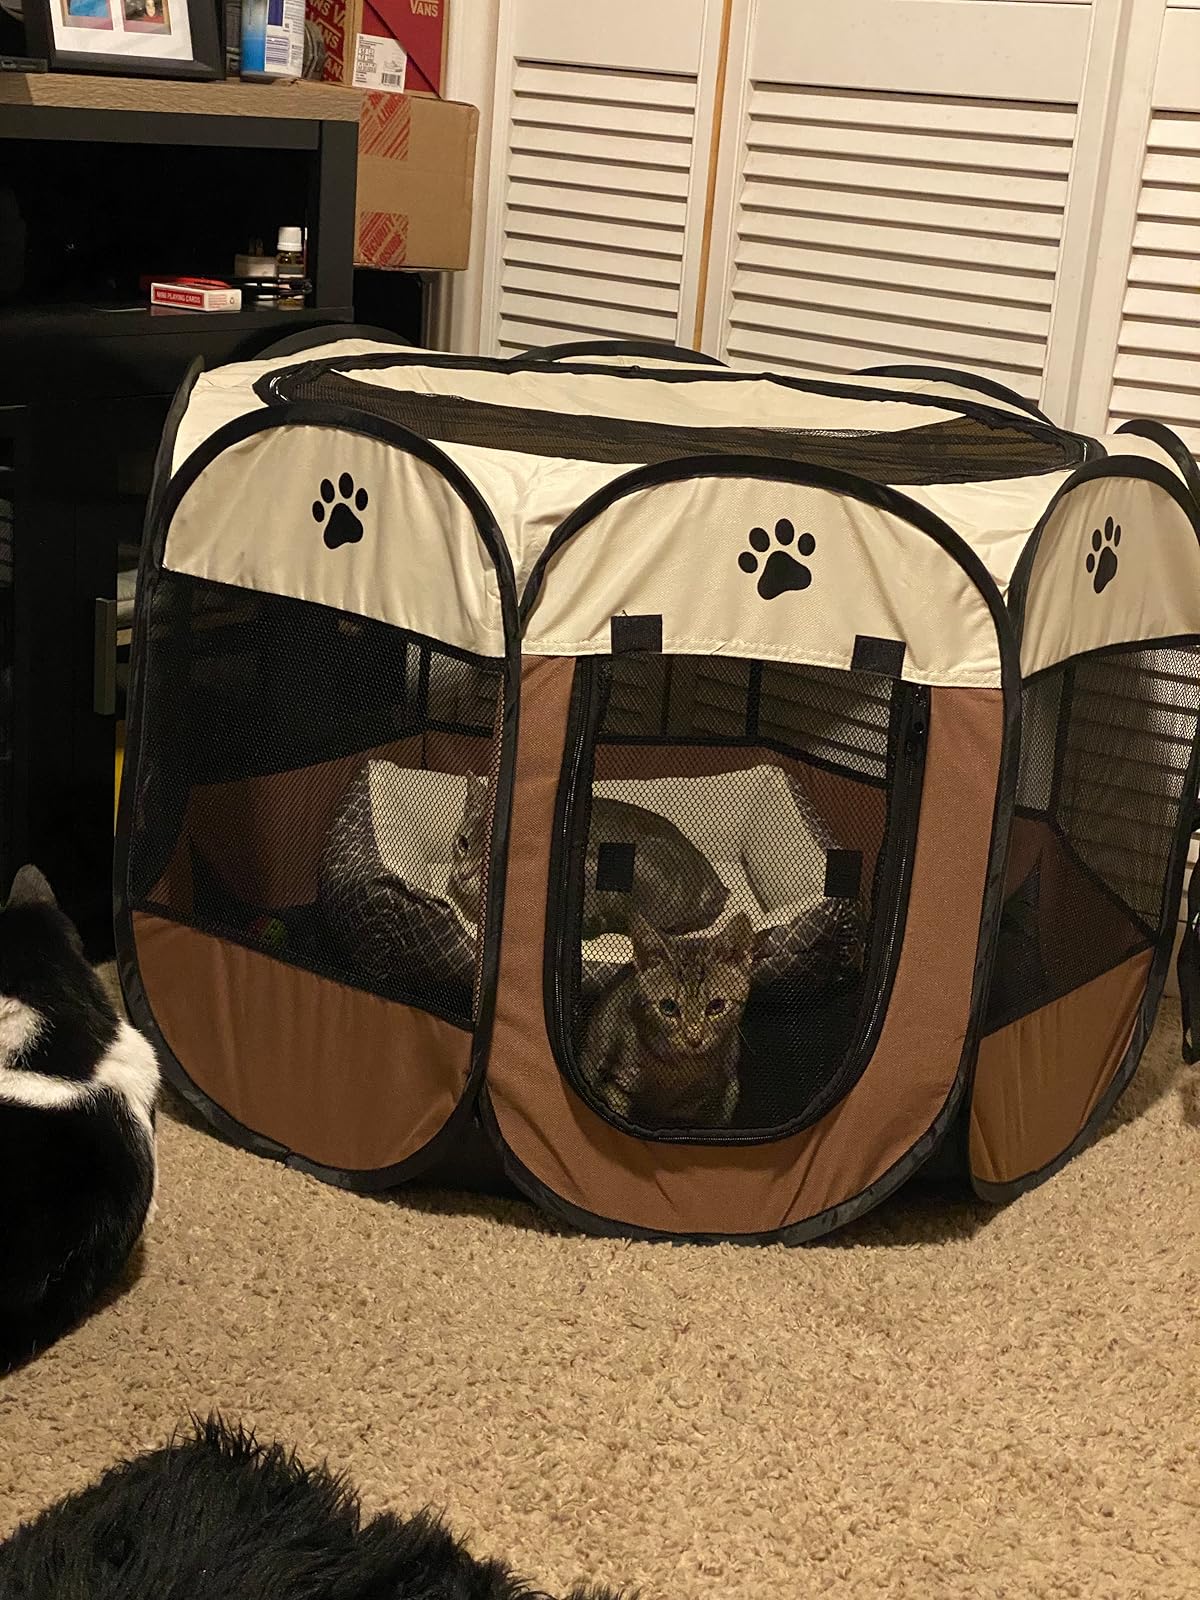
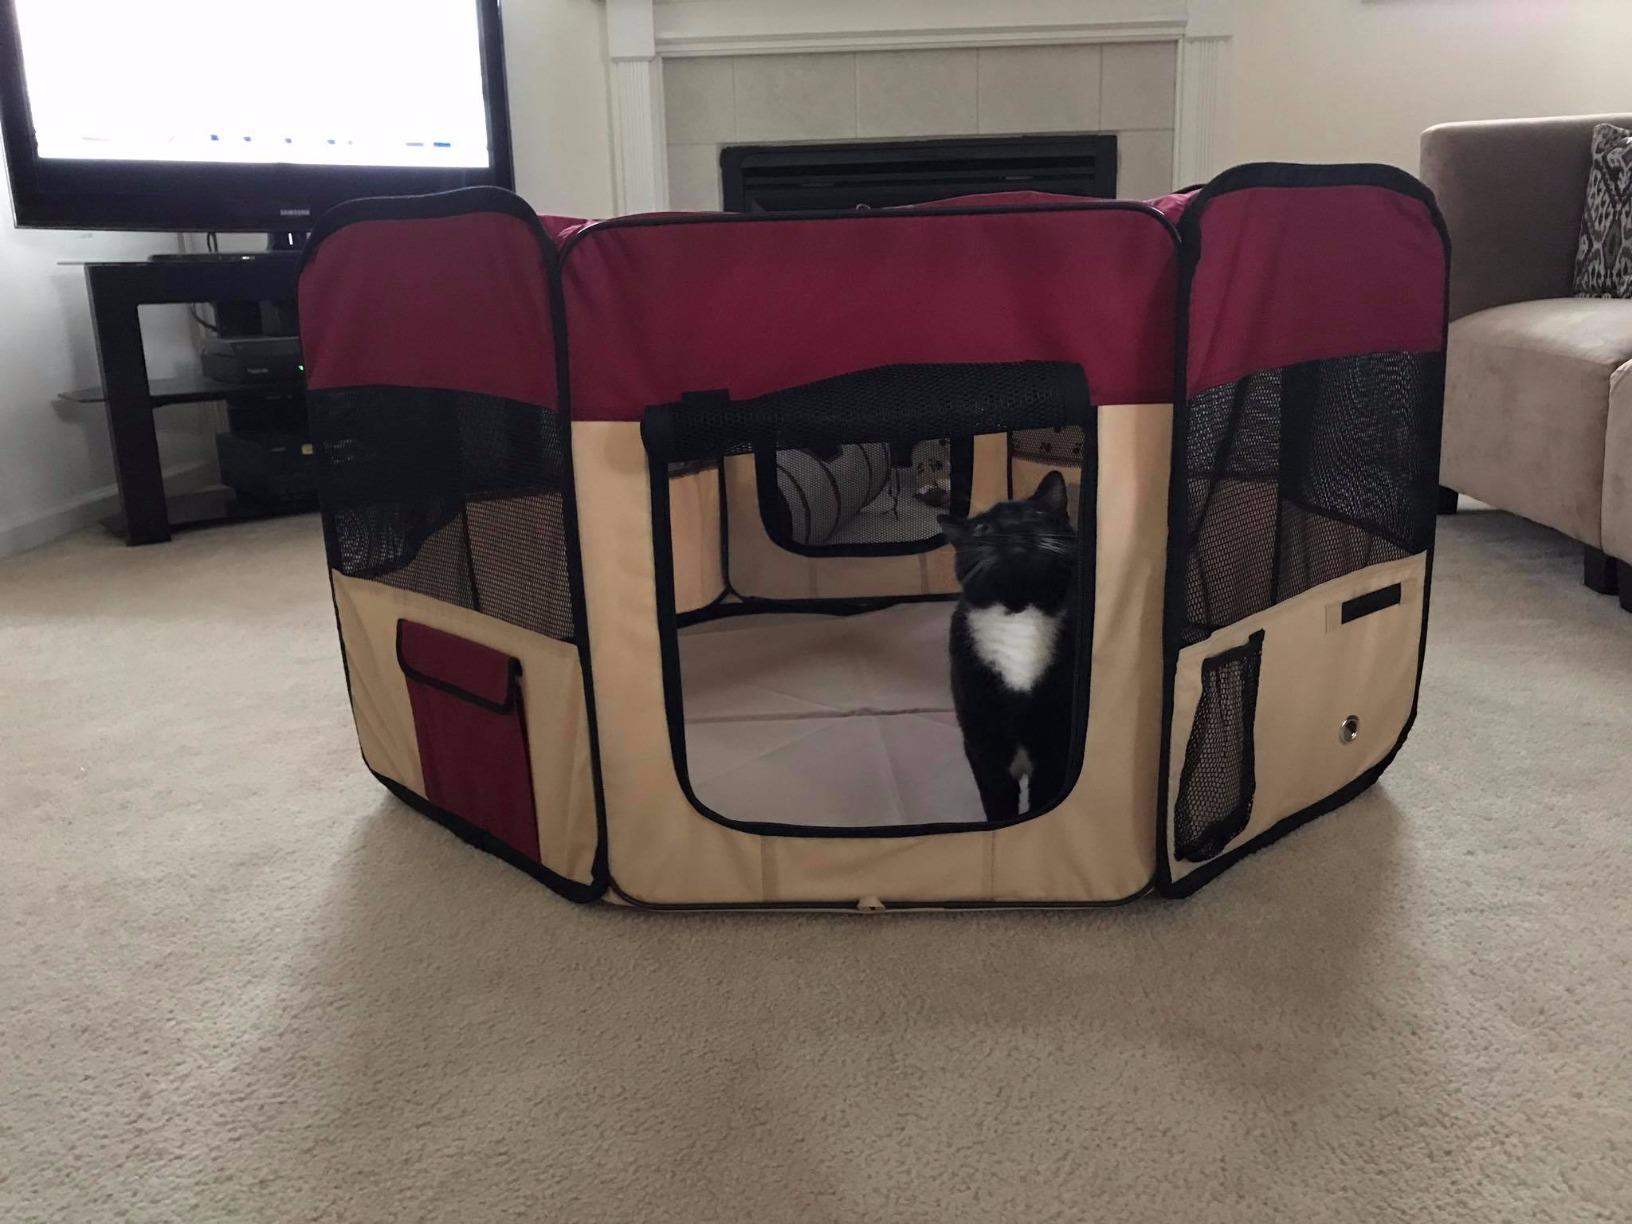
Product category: items_kennel
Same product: no